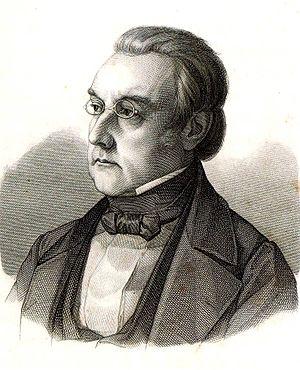
Wilhelm Matthias Naeff, Conseiller fédéral 1848-1875 (eau-forte) Italiano: Wilhelm Matthias Naeff, Consiglio federale 1848-1875 (acquaforte)
Wilhelm Matthias Naeff, homme politique suisse, né le 18 février 1802 à Altstätten, décédé le 21 janvier 1881 à Muri bei Bern, bourgeois d'Altstätten, conseiller fédéral de 1848 à 1875.